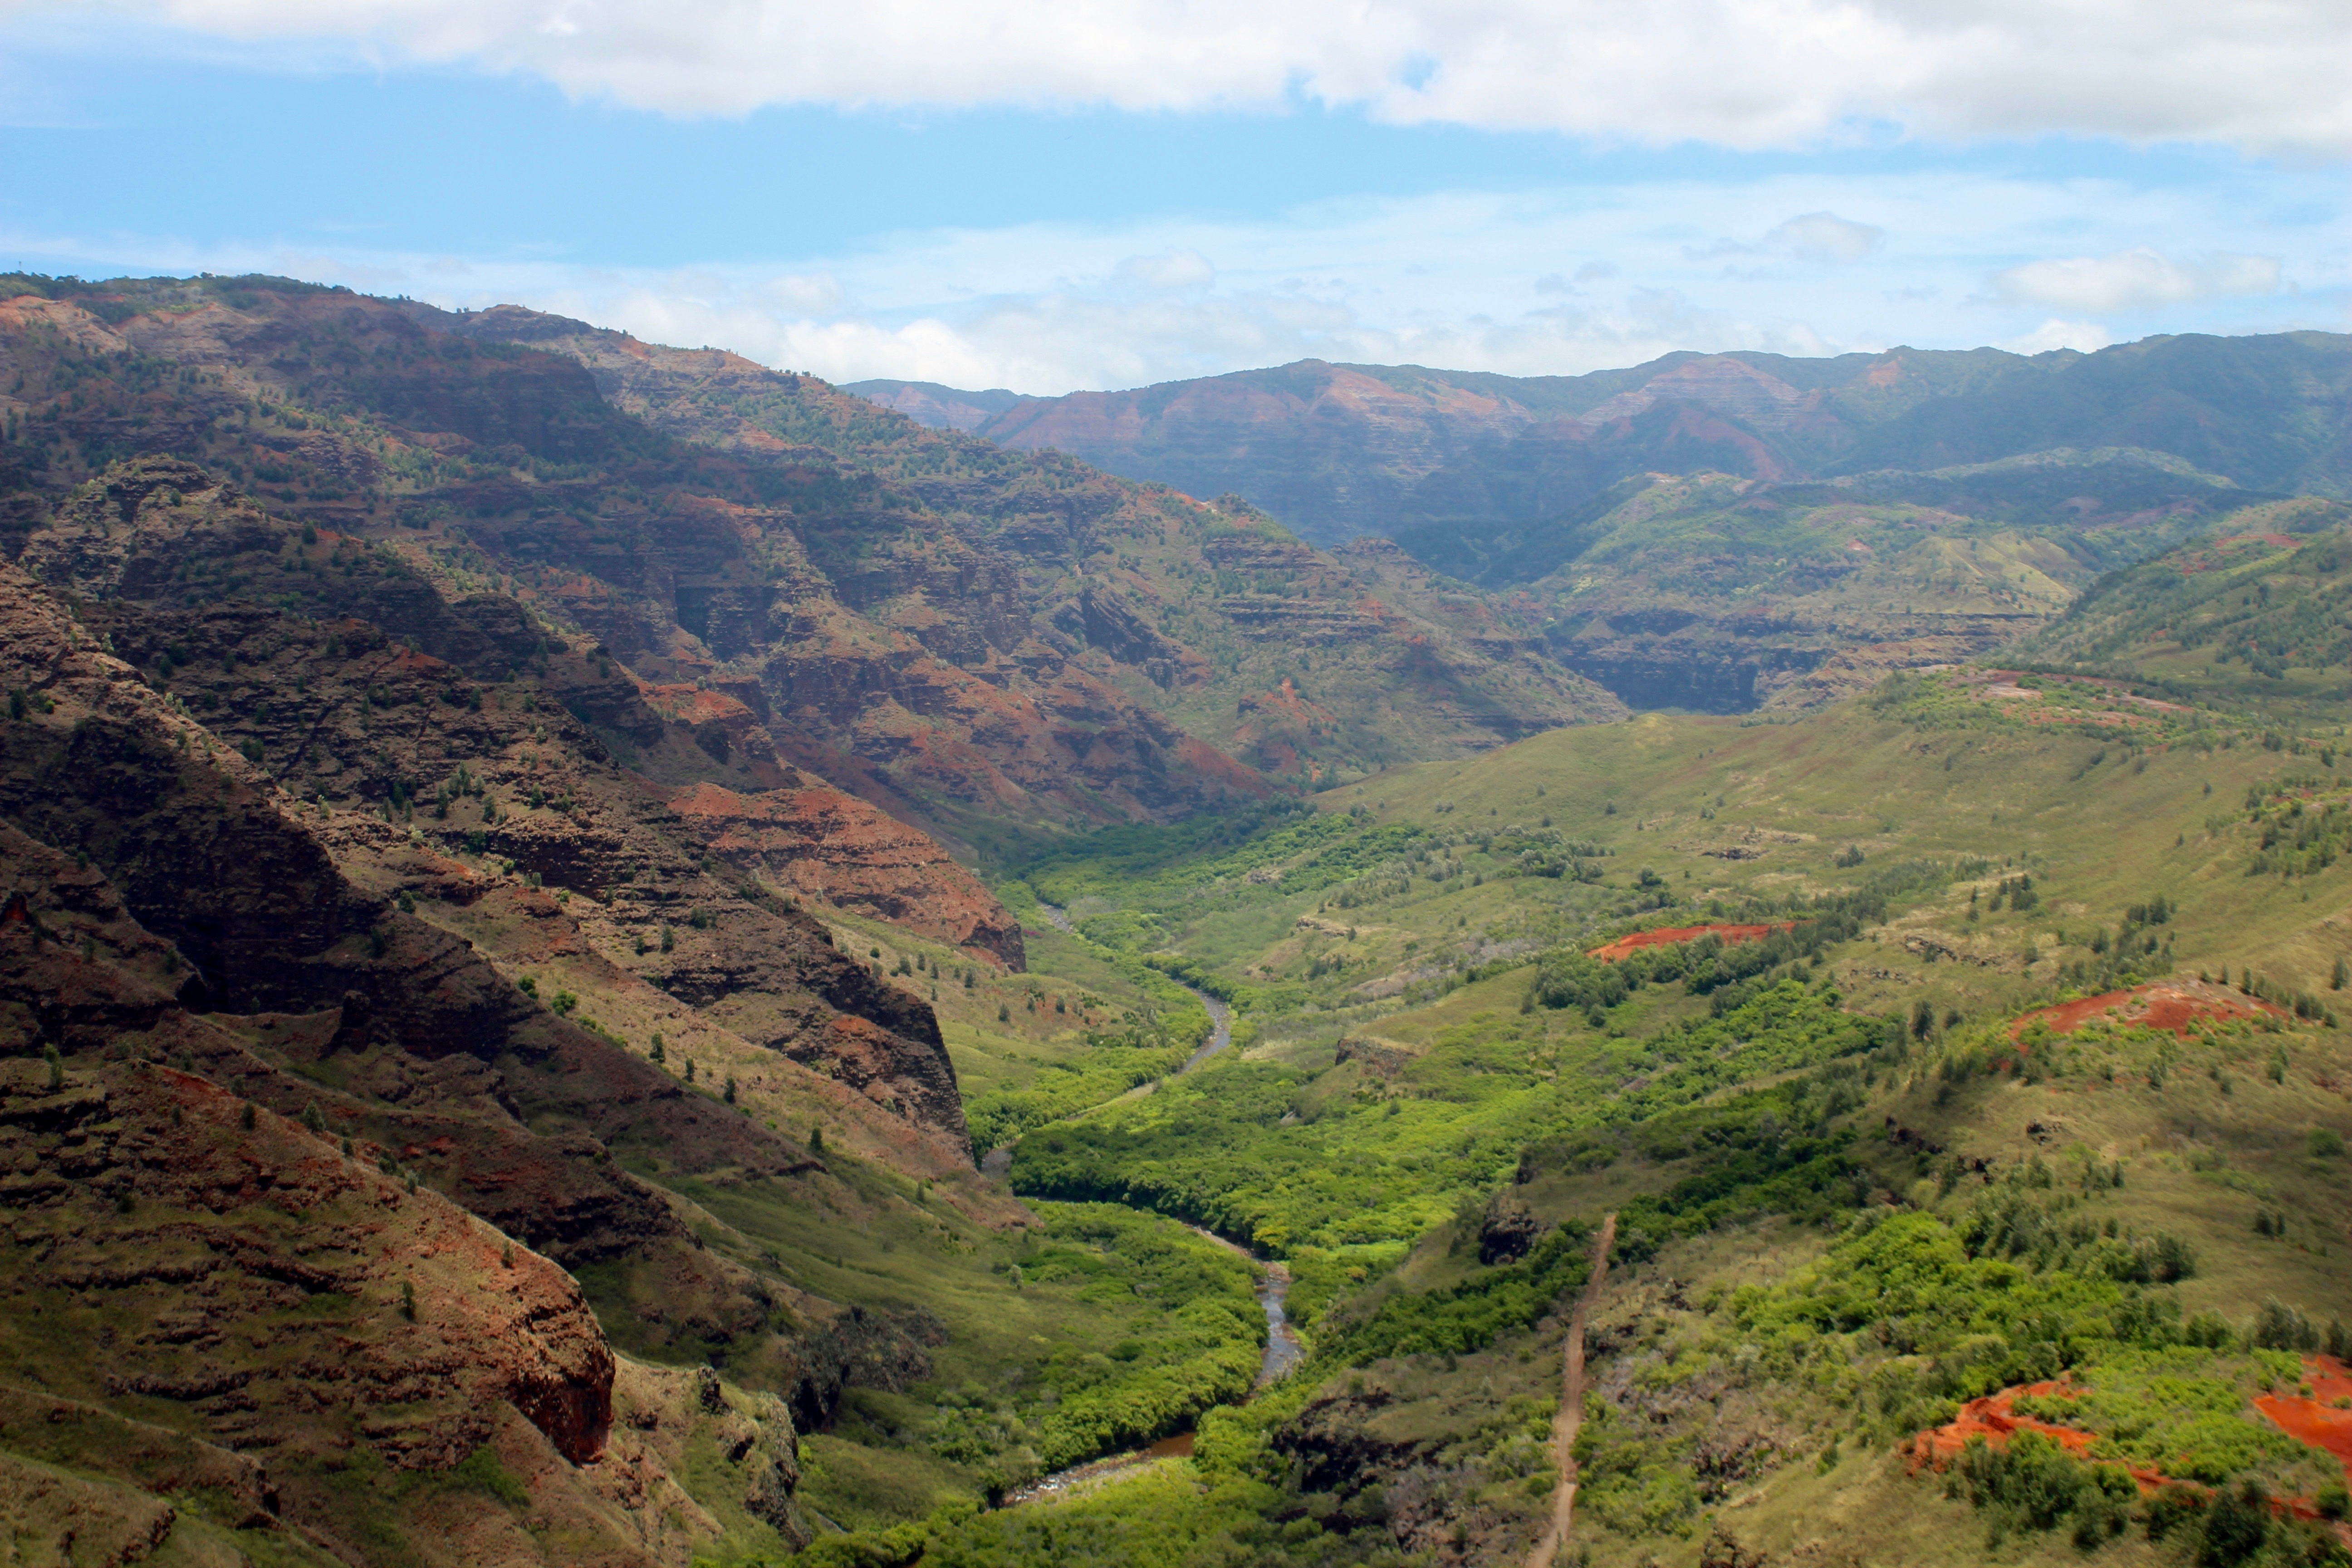
landscape, walking, mountain, hill, adventure, valley, mountain range, canyon, terrain, ridge, plateau, landform, aerial photography, mountain pass, geographical feature, mountainous landforms